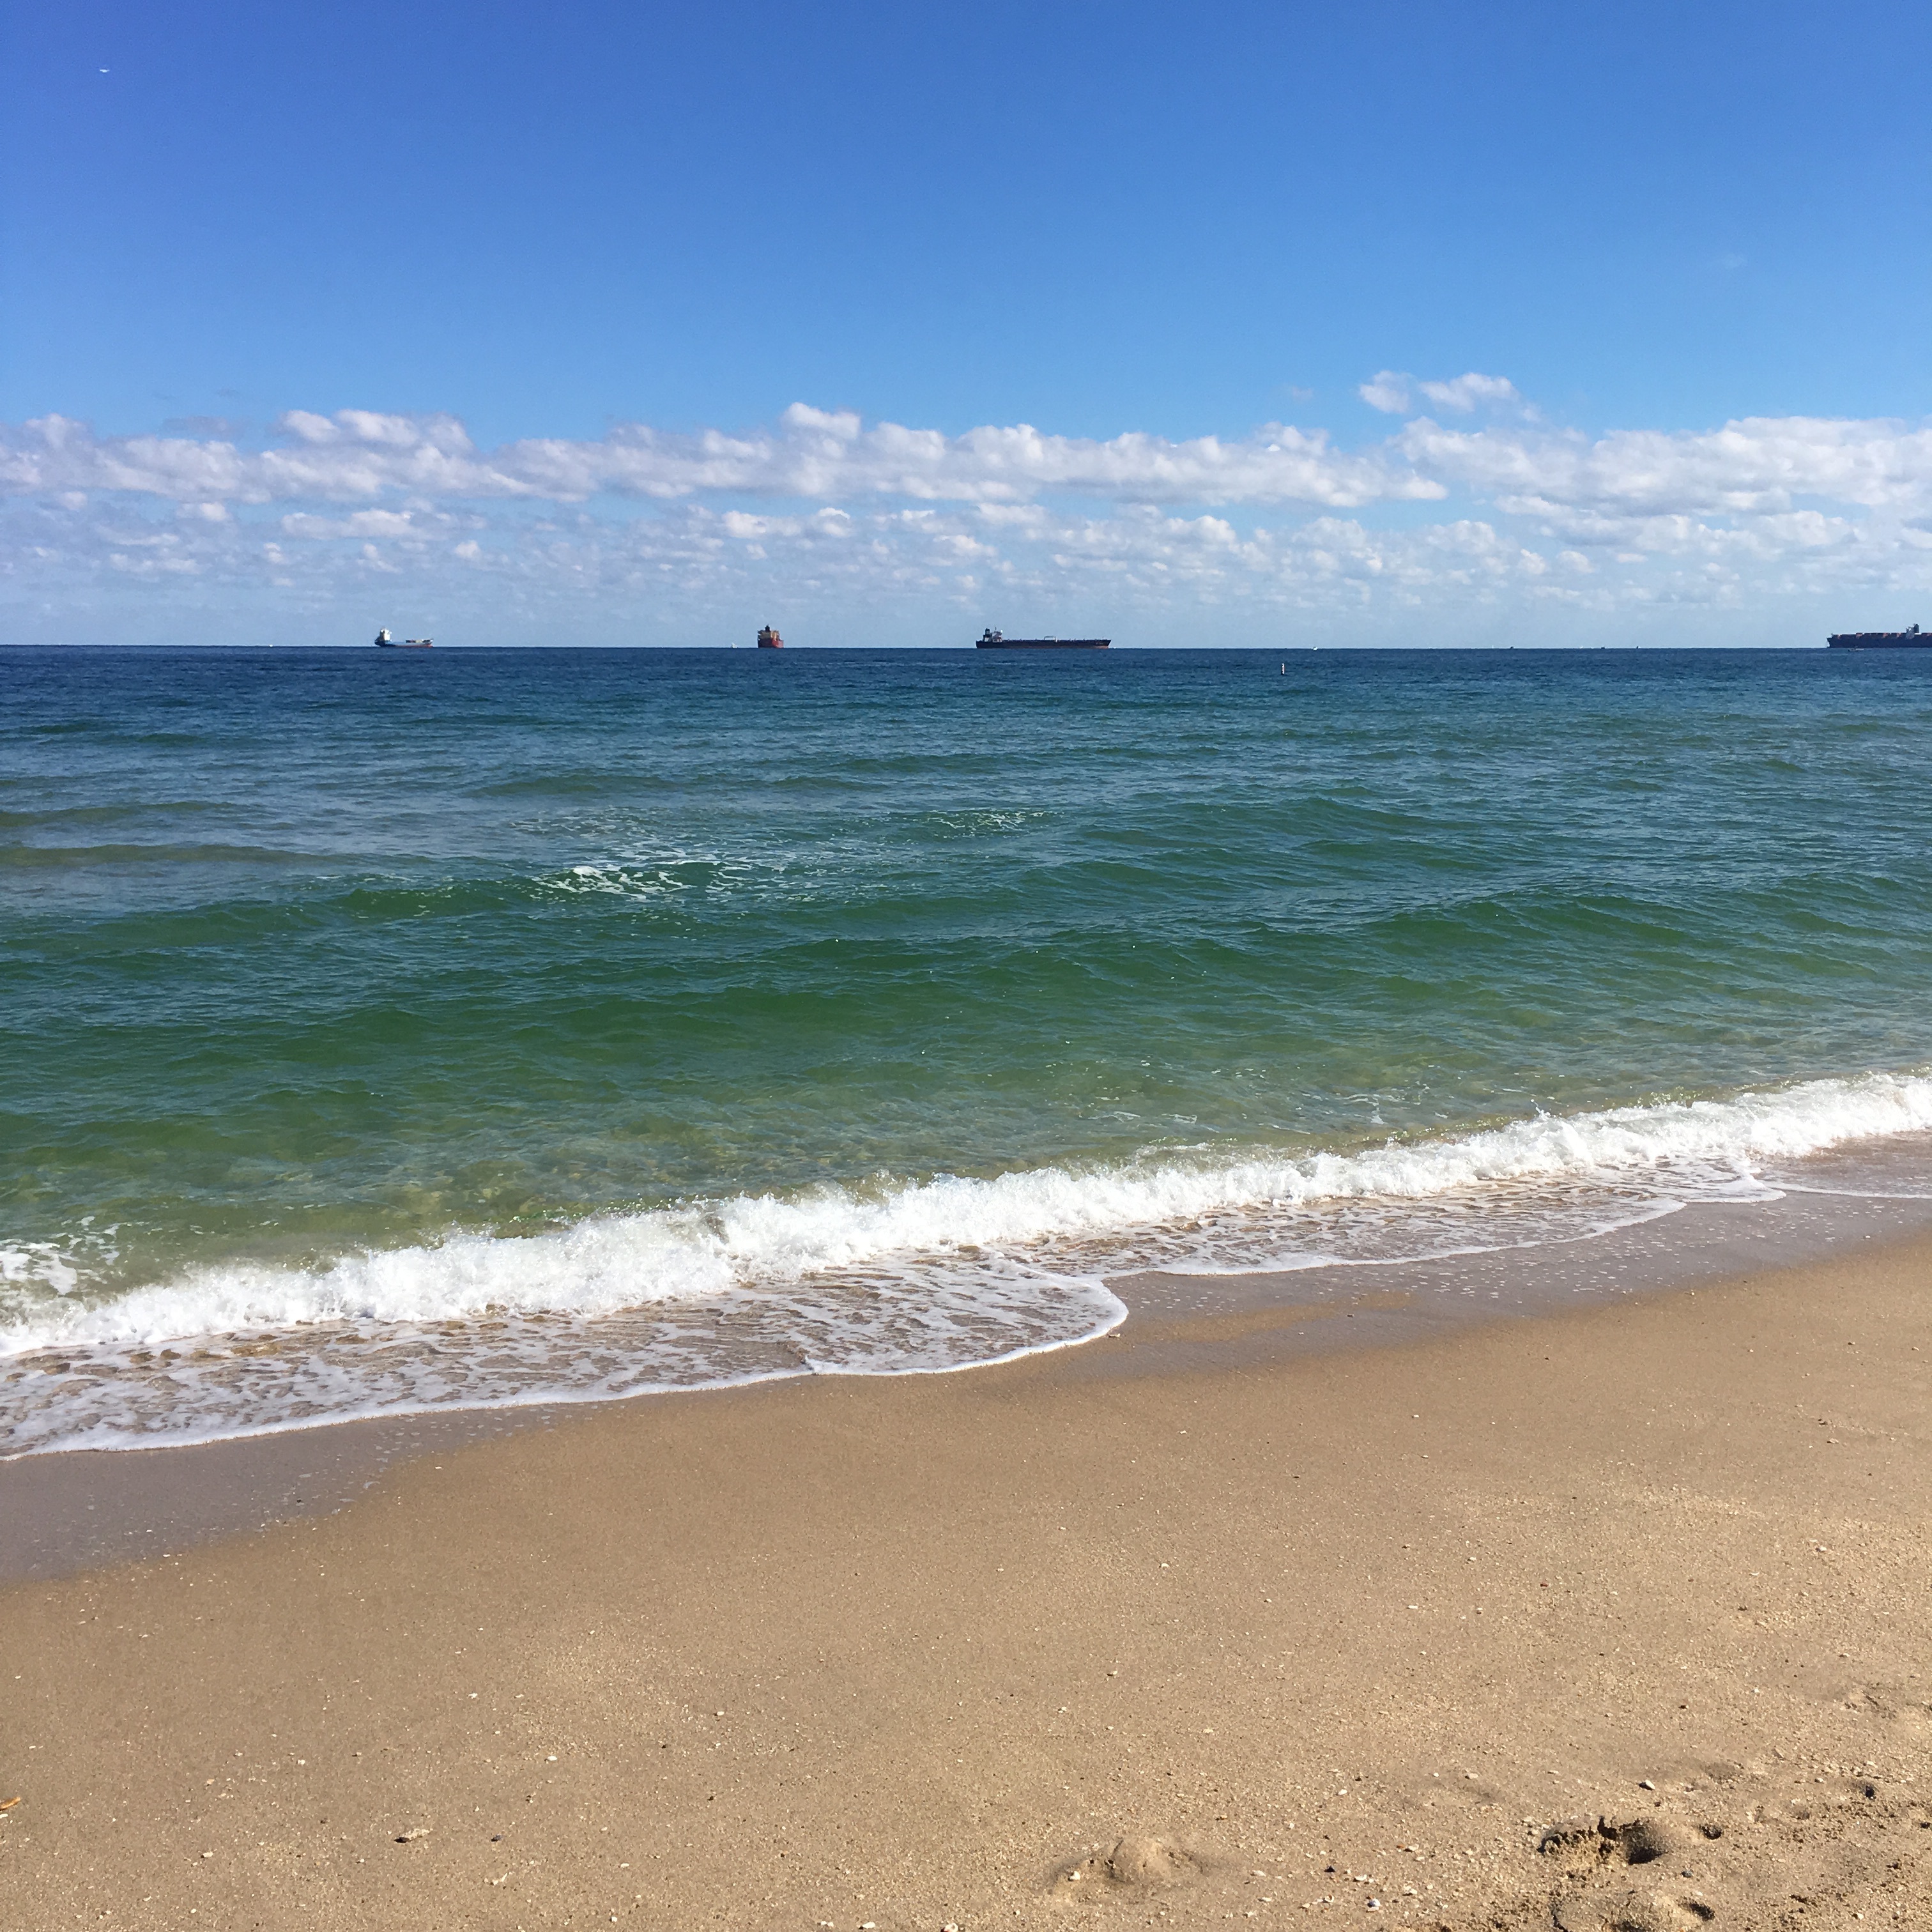
beach, landscape, sea, coast, sand, ocean, horizon, shore, wave, vacation, material, body of water, miami, cape, wind wave